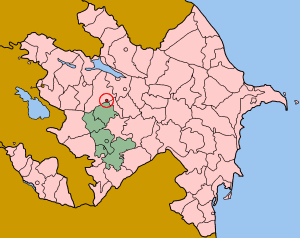
Naftalan est une ville d'Azerbaïdjan située dans le raion de Goranboy.